John Joseph Dougall

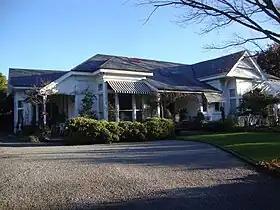
Kate Sheppard House was the Dougall family home from 1902 to 1939

Dougall married Harriet Catherine Wagner, daughter of J. S. Wagner of Christchurch, on 1 July 1886 at St John the Baptist Church. They had two sons and three daughters: Leslie Arthur (born 1887), Margaret Evelyn (born 1889), Stella Phoebe (born 1891), Walter Keith (born 1895), and Helen Edith (born 1902). His second son, Walter, was killed in action in France on 15 September 1916.